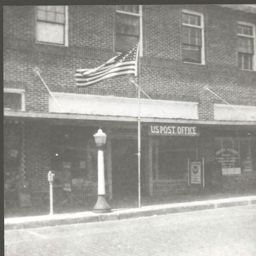
us federal holiday was celebrated